Climbing hold

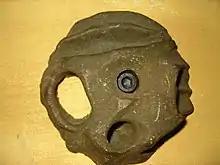
A hold with several pockets

In the early days, most companies that manufactured holds used a resin mixture. Early mixtures of polyester resin had issues with wear and tear, often becoming chipped and cracked. The chipped or broken edge of a resin hold can often provide an unintended place to grab that can be sharp or otherwise dangerous to the climber. Because resin holds are not flexible, they may crack if they are being tightened down on a wall that is not completely flat. Modern polyester mixes have largely overcome these problems. A final problem is the weight of resin holds. As hold sizes have grown and grown, in many cases resin has become an impractical material to use. However, using a process known as hollow-backing the weight of the hold can be dramatically reduced. Modern production methods such as hollow-backing are keeping polyester as the preferred choice for many climbing walls and hold production companies.